The Fourth Political Theory

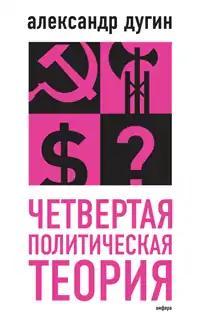
Cover of the 2009 Russian edition

The Fourth Political Theory is a book by the Russian philosopher and political analyst Aleksandr Dugin, first published in 2009. In the book, Dugin states that he is claiming the foundations for an entirely new political ideology, the fourth political theory, which integrates and supersedes liberal democracy, Marxism, and fascism. In this theory, the main subject of politics is not individualism, class struggle, or nation, but rather "Dasein" (existence itself).